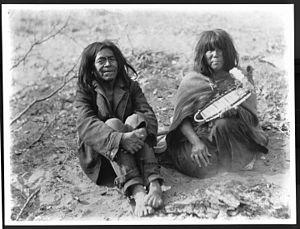
Havasupai ou Havasu ’Baaja est le nom d'une tribu amérindienne vivant dans le nord-ouest de l'État de l'Arizona aux États-Unis.